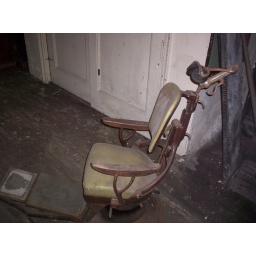
A creepy, creepy dentist's chair in an historic building in Grafton.